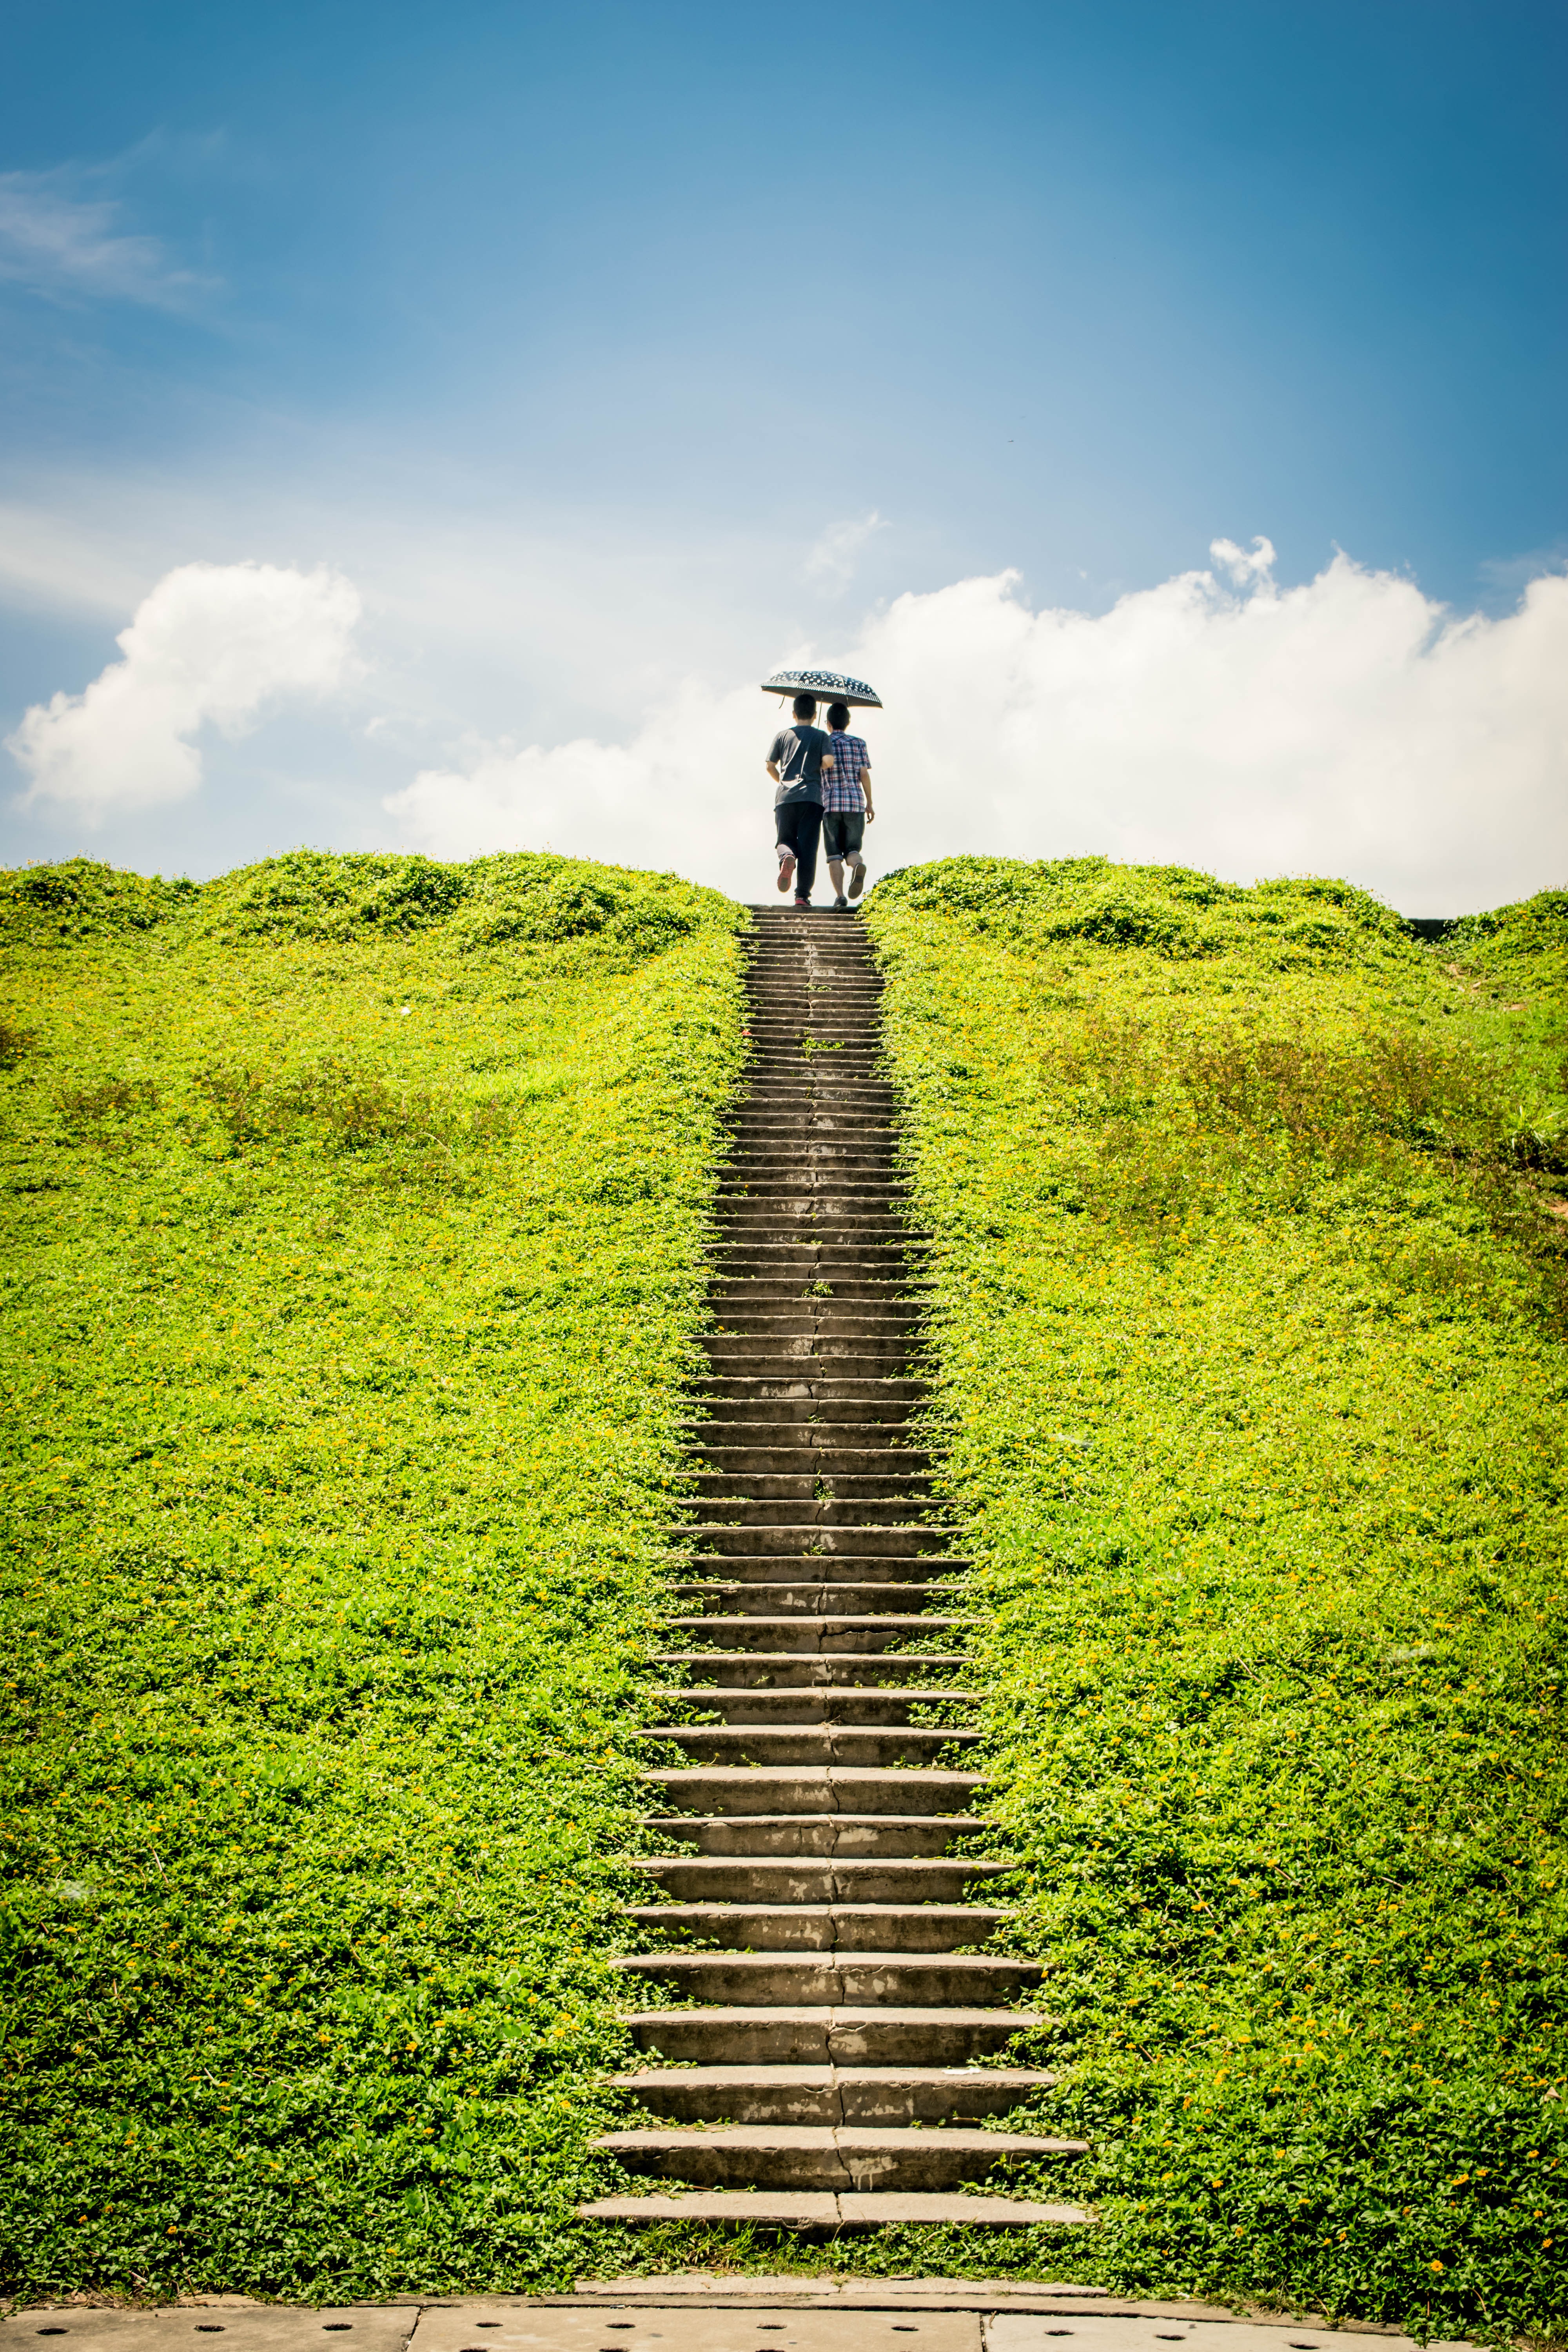
landscape, tree, grass, horizon, sky, field, meadow, sunlight, hill, green, agriculture, blue sky, friends, stairs, grassland, habitat, rural area, natural environment